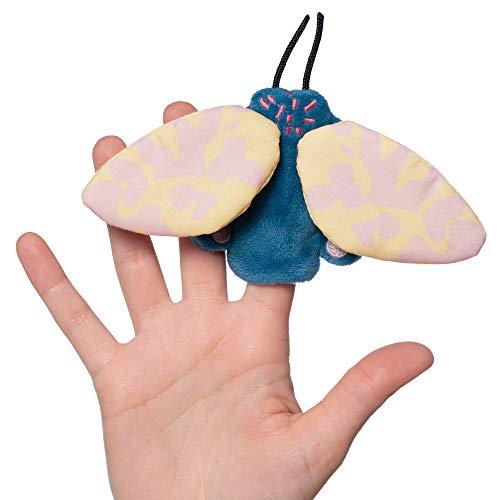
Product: Manhattan Toy Natural Historian Butterflies & Moth Finger Puppet Play Set
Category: Toys & Games | Puppets & Puppet Theaters | Finger Puppets
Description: Includes assortment of 3 multi-colored all fabric finger puppets 2 butterflies, 1 Moth.
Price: $7.99
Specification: ProductDimensions:14.5x1.2x6inches|ItemWeight:4.2ounces|ShippingWeight:4.2ounces(Viewshippingratesandpolicies)|ASIN:B07W36X1X7|Itemmodelnumber:218460|Manufacturerrecommendedage:36months-11years